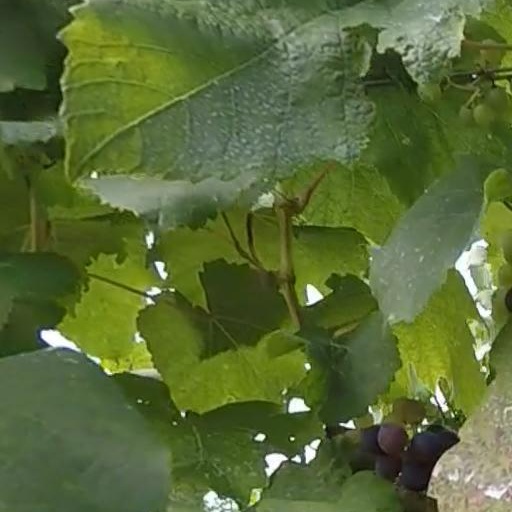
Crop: grape